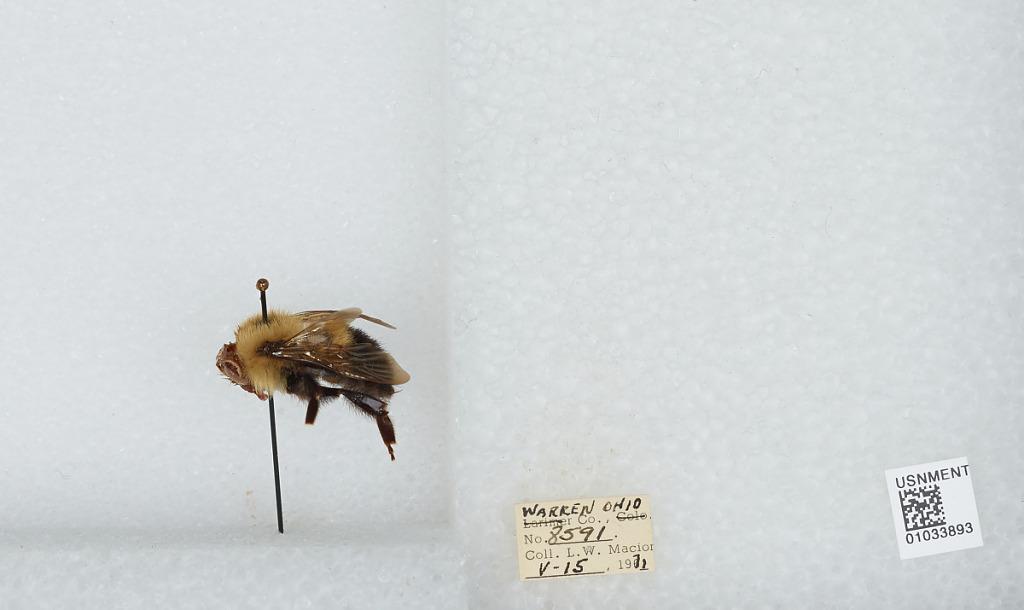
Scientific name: Bombus (Pyrobombus) vagans vagans Smith
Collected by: L. Macior
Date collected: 1971-5-15
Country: United States
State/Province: Ohio
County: Warren
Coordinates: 39.4242, -84.1856